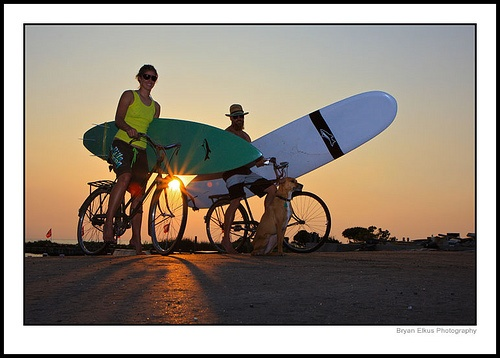
A man and a woman are towing their surfboards on bicycles alongside a dog.
A couple of people riding bikes holding surfboards.
A man and woman holding surfboars sitting on bicycles next to a dog.
Two surfers on bikes carrying their surfboards.
Two people riding their bikes while carrying their surfboards.